Coloman, King of Hungary

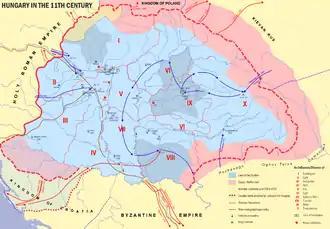
The Kingdom of Hungary in the 1090s

Coloman's father ascended the throne in 1074. Because Coloman and Álmos were minors when he died on 25April 1077, Géza's brother Ladislaus I succeeded him. The new king decided that Coloman should be prepared for a career in the Church. The king's decision was unusual as Coloman was older than Álmos and elder brothers were rarely ordained priests. The 14th-century "Illuminated Chronicle" stated that Coloman was "of mean stature, but astute and quick of apprehension", adding that he was "shaggy and hirsute, half-blind and humpbacked, and he walked with a limp and stammered in his speech". If the chronicle preserved genuine tradition of his appearance, his physical deformity may have influenced his uncle's decision. However, modern scholars tend to refute this view, emphasizing that the chronicle was completed in the reigns of kings descending from Álmos.